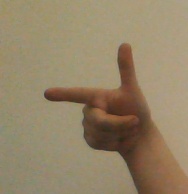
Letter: yaa